Jarrow March

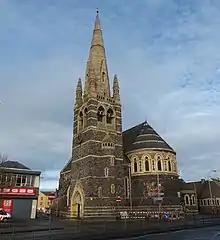
The Church of St Mark, Leicester, a stopping point for the march, 2013

The third week of the march covered the greatest distance of the four weeks—. At Mansfield, the Labour-controlled council defied the national leadership to give the marchers a warm welcome. This was matched by the reception from Nottingham's Conservative mayor and councillors, and supplemented by gifts of clothing and underwear from the city's manufacturers. At Leicester, the Co-operative Society's bootmakers worked through the night without pay, repairing the marchers' boots. According to some accounts, the marchers presented the vicar of the Church of St Mark, Leicester, with a wooden cross, although Matt Perry, in his history of the Jarrow March, indicates that this cross was donated in 1934 by the national hunger march.